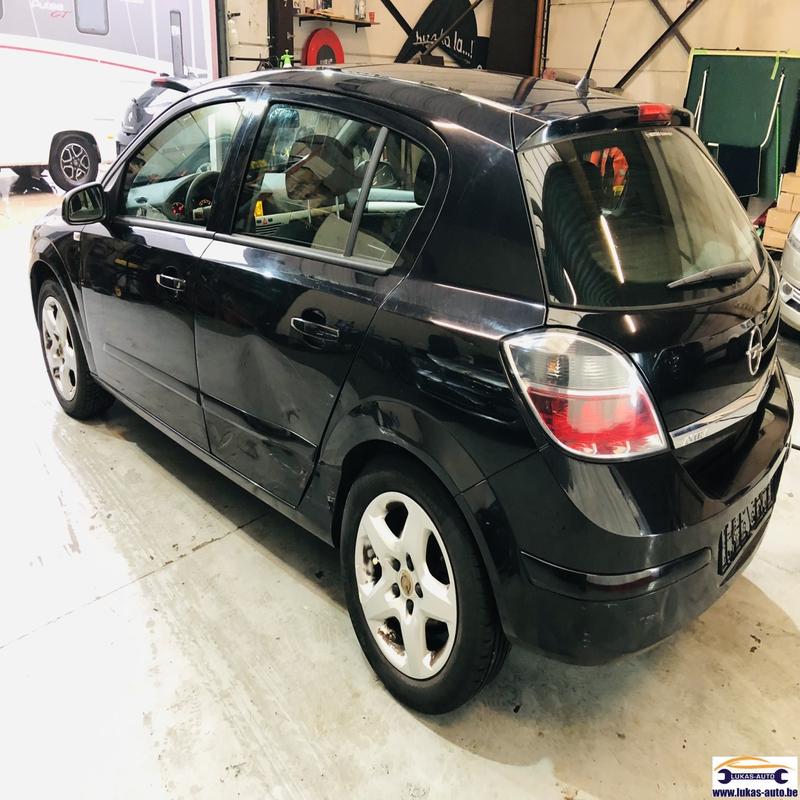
Aucun dommage détecté.
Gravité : aucun